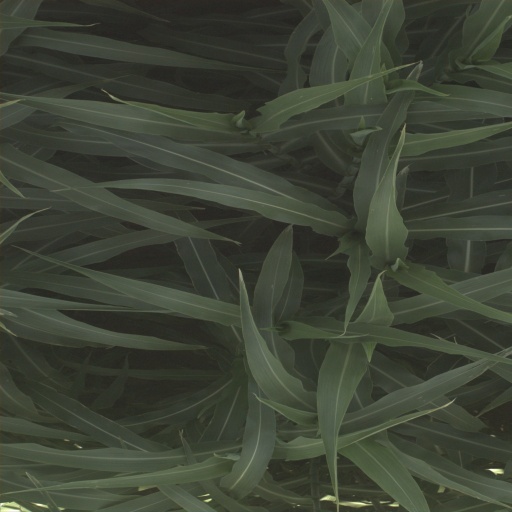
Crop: sorghum